Camberwell tram depot

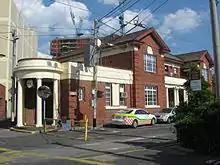
Camberwell depot offices and staff rooms, 2011

Camberwell tram depot has nine roads, all of which are covered by a single 115 foot single span roof. This is said to increase safety within the depot shed as there are no columns, while also providing better lighting. The depot shed is connected to Riversdale Road by a double track entrance. The staff facilities and offices are in an adjacent building.